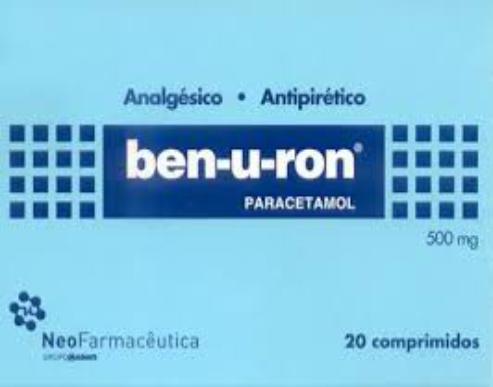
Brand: benuron
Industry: Medical